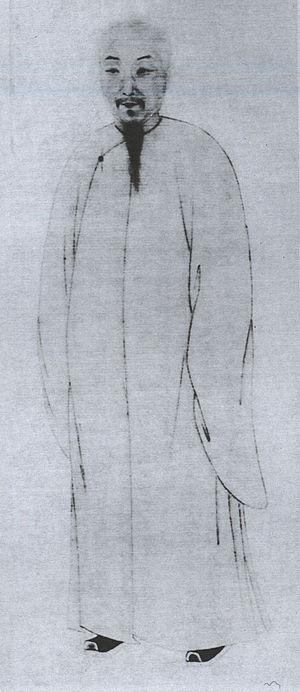
Jiang Shiquan, né en 1725, mort en 1785, est un écrivain chinois.